Nate Herbig

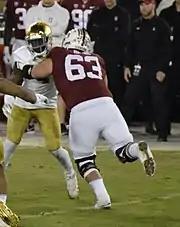
Herbig at Stanford

Herbig played three seasons for the Stanford Cardinal. He played in all 13 of Stanford's games with six starts at left guard and was named a freshman All-American by ESPN. He moved to right guard as a sophomore, making 13 starts and was named first-team All-Pac-12 Conference.